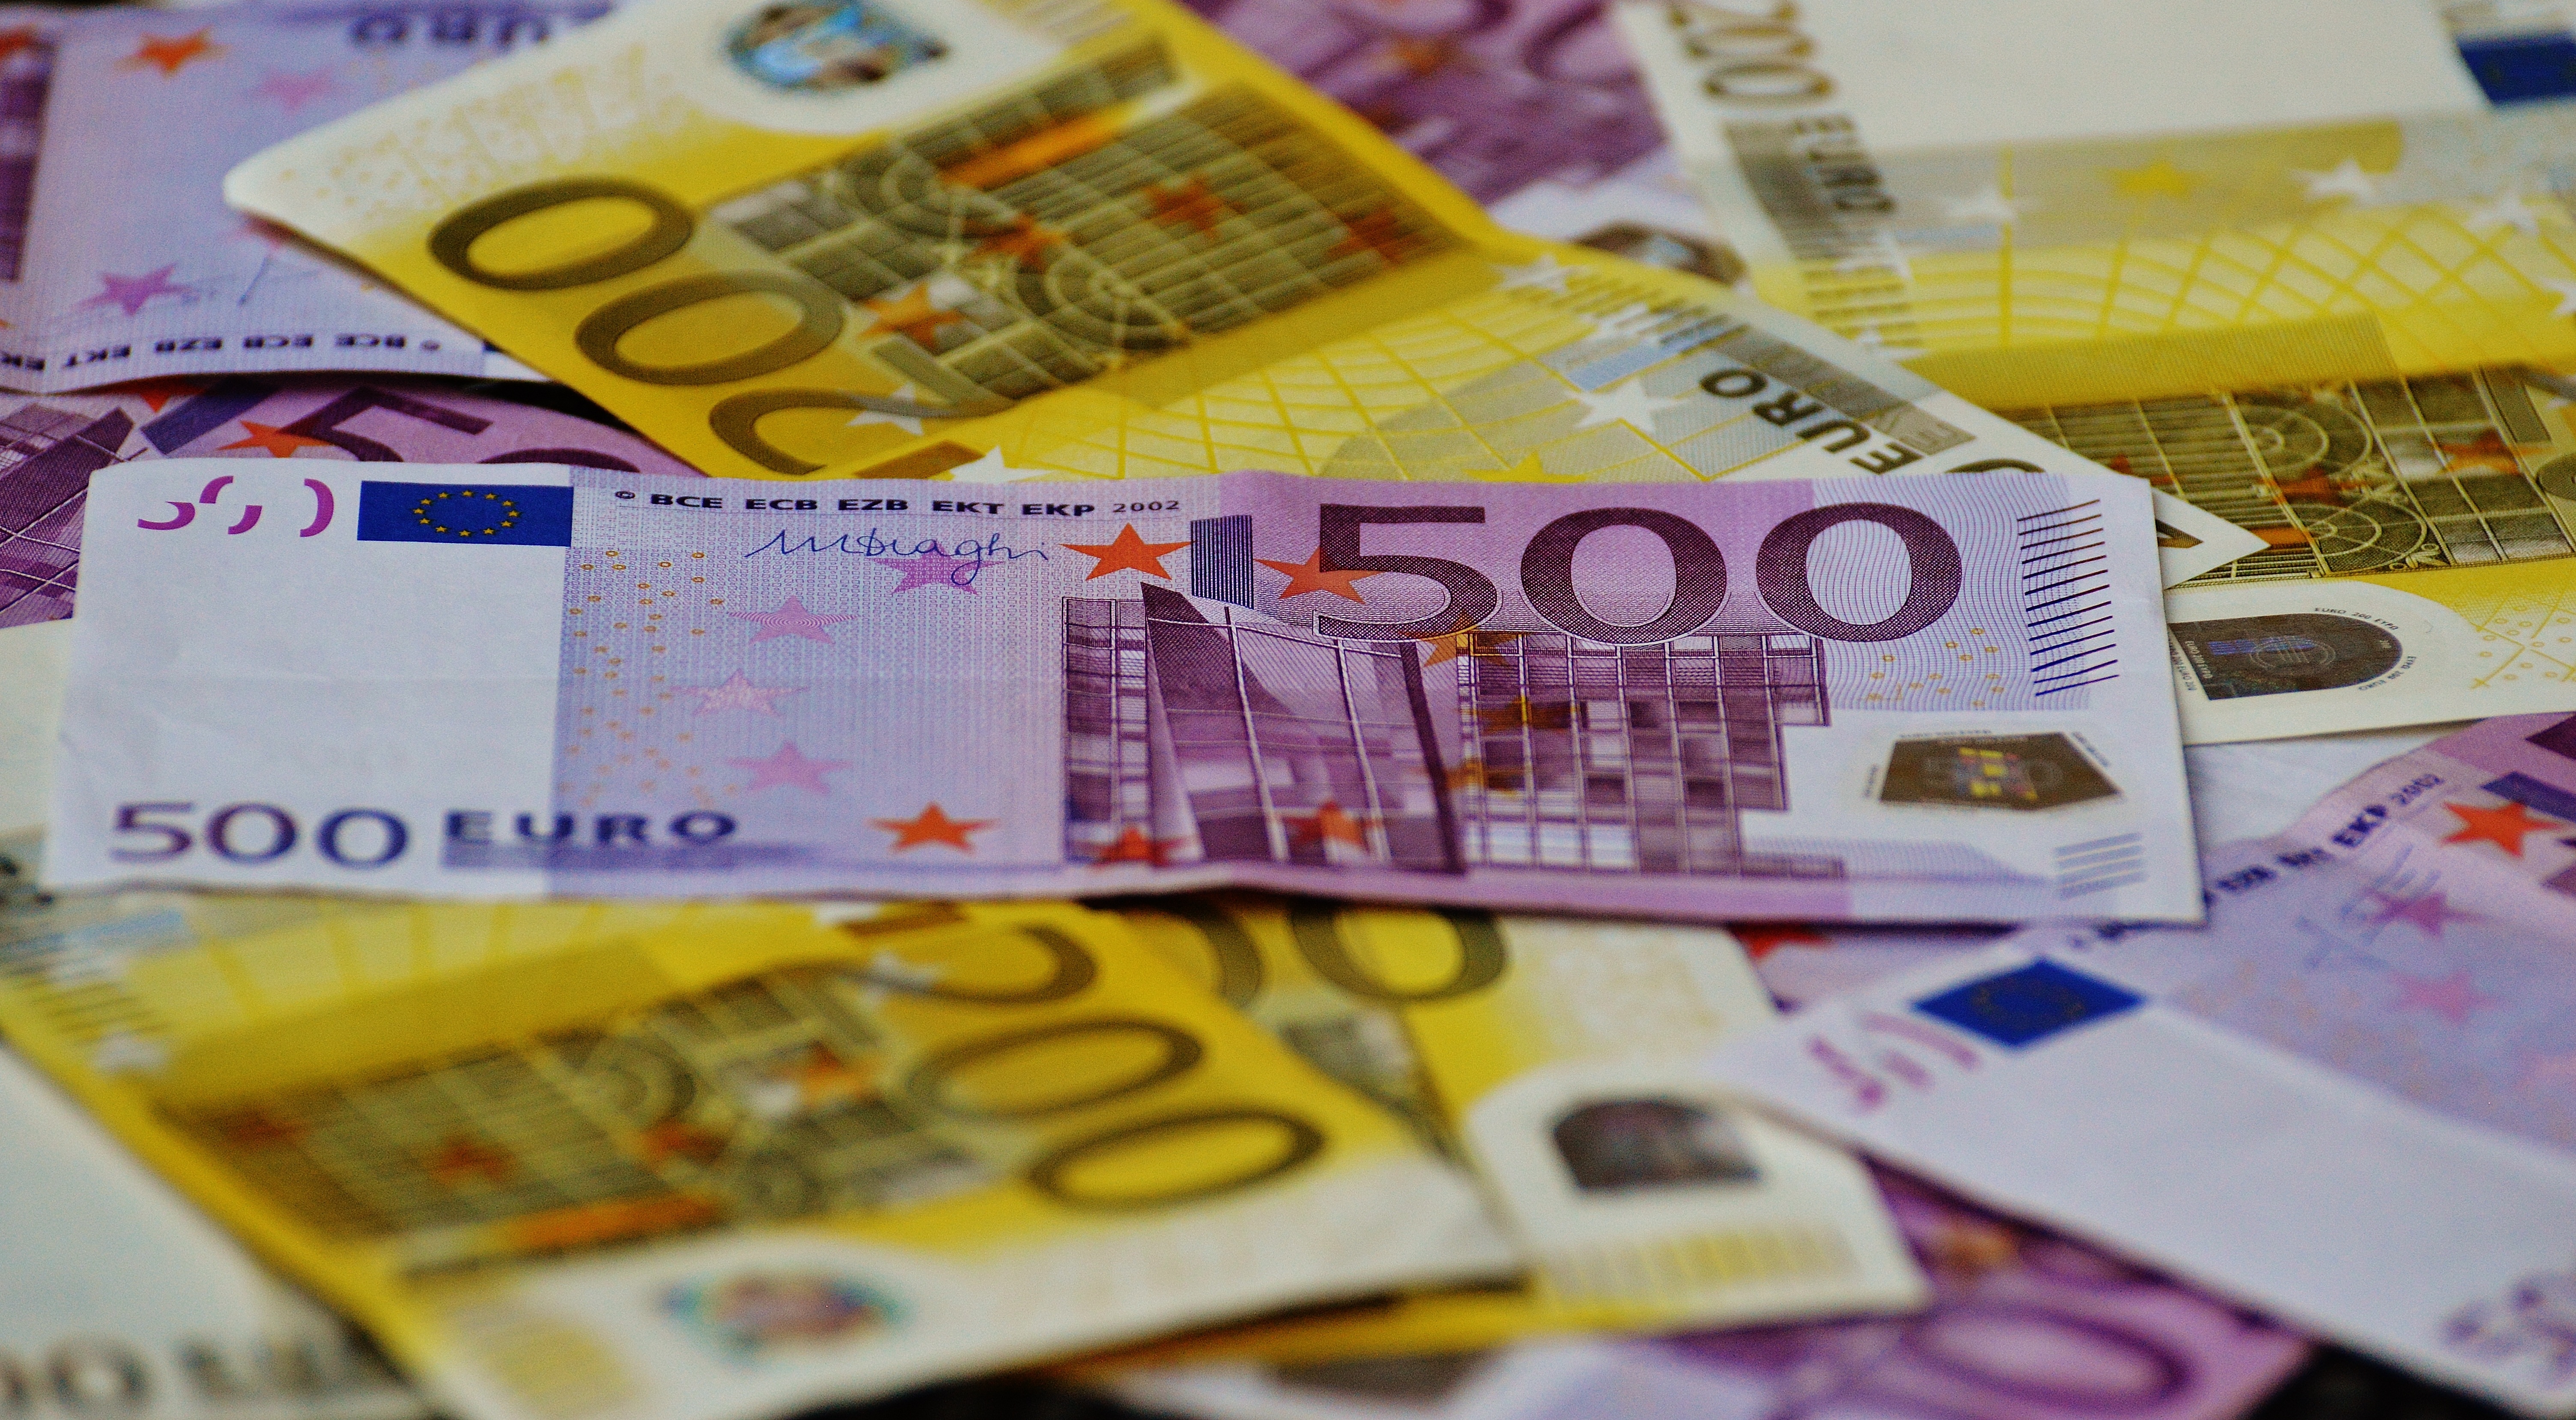
food, money, paper, label, cash, currency, euro, savings, banknote, paper money, bank notes